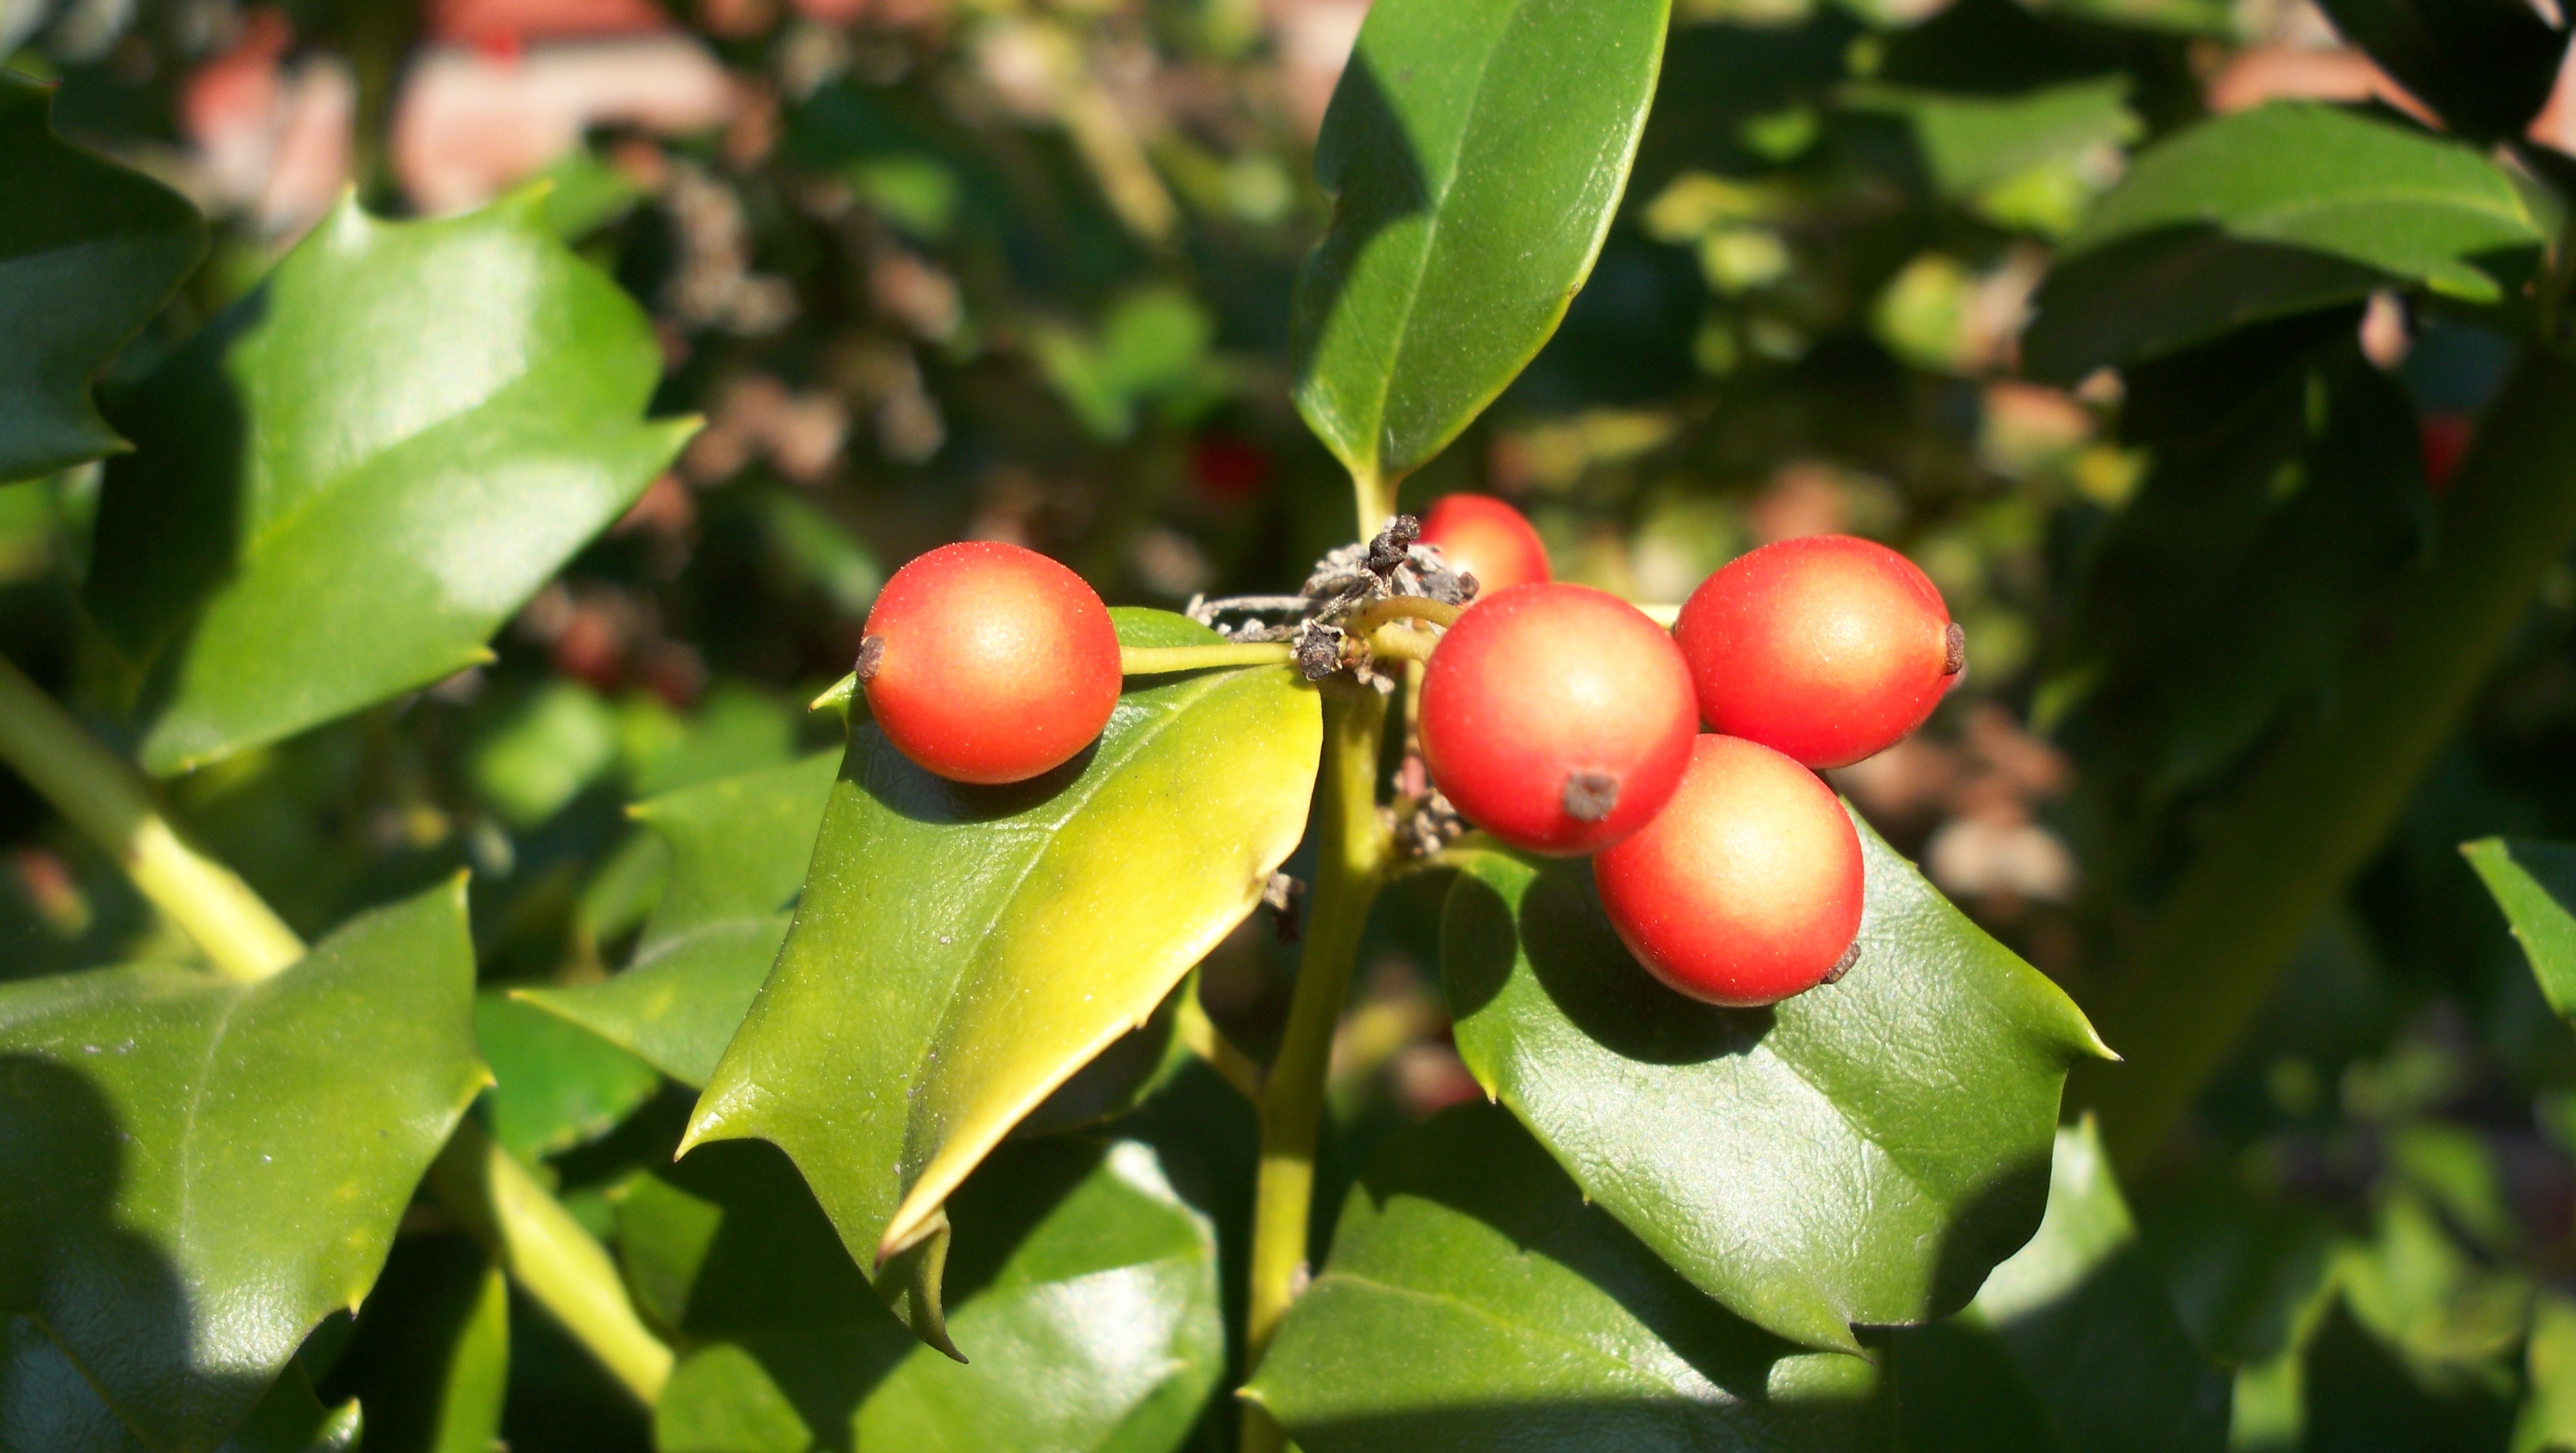
tree, nature, branch, blossom, winter, plant, fruit, leaf, flower, decoration, food, green, red, produce, evergreen, holiday, christmas, flora, holly, berries, decorative, shrub, seasonal, xmas, traditional, macro photography, flowering plant, acerola, malpighia, woody plant, land plant, aquifoliaceae, aquifoliales